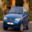
Label: automobile